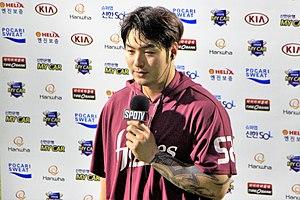
Byung-ho Park est un joueur de premier but et frappeur désigné des Twins du Minnesota de la Ligue majeure de baseball.